Paradise Roof Garden

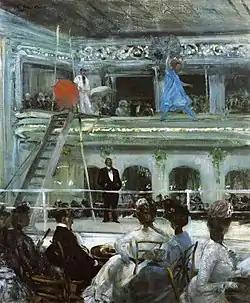
"Hammerstein's Roof Garden", William Glackens

Hammerstein's Roof Garden (1899–1915) was the official name of the semi-outdoor vaudeville venue that theatre magnate, Oscar Hammerstein I, built atop the Victoria Theatre and the neighboring Theatre Republic, commonly known then as the Belasco Theatre. Unlike Hammerstein’s first roof garden theatre, which crowned his failed Olympia Theatre, the Paradise Roof Garden was able to rise to prominence and contend with its rivals for the better parts of two decades. For New York City theatre-goers, the name "Hammerstein’s" grew to encompass both the Victoria and its roof garden.